Washington Women's History Consortium

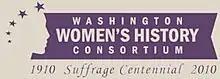

The Washington Women's History Consortium is a nonprofit organization that works to document, preserve, and disseminate historical information about the contributions and achievements of women within the state of Washington. The organization was established in 2005 by the state legislature and is managed by the Washington State Historical Society, supported by an advisory board that is appointed by the state governor and legislature. The Consortium is located at the Washington State Capital Museum and Outreach Center in Olympia.